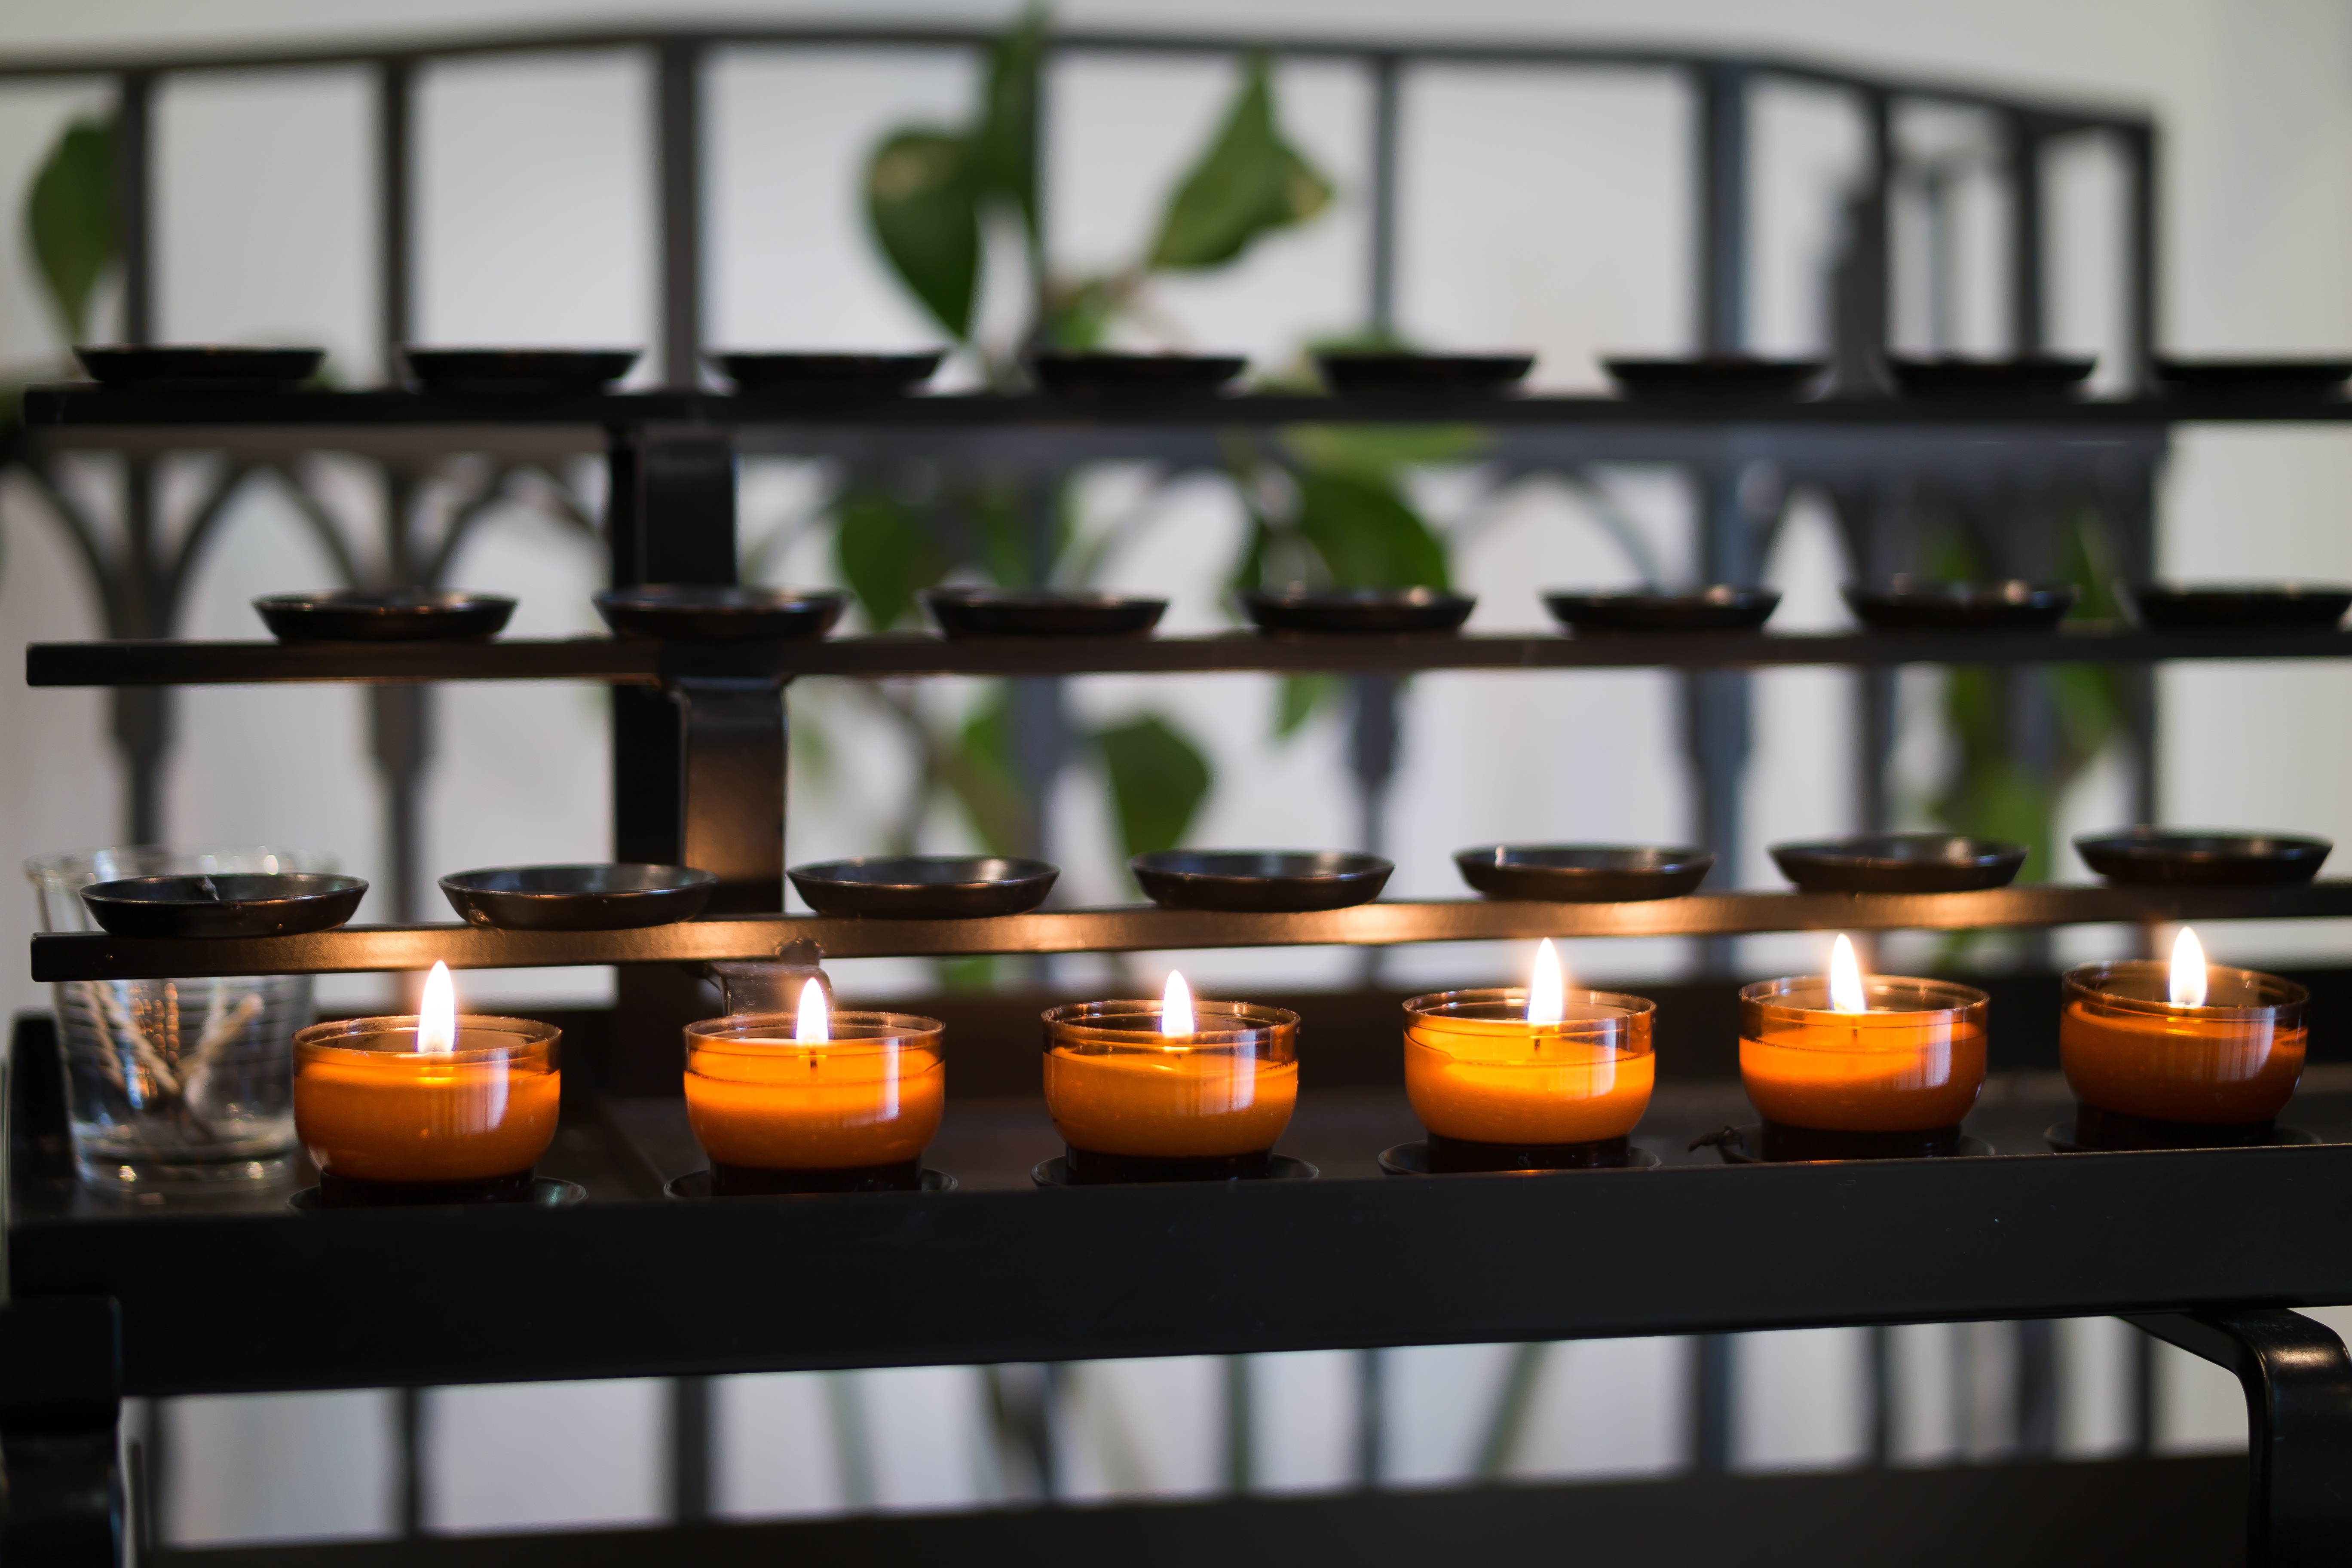
light, atmosphere, religion, church, christian, lighting, burn, catholic, lights, candles, contemplative, faith, commemorate, prayer, christianity, candlelight, sacrificial lights, tea lights, victim candles, prayer of intercession, man made object